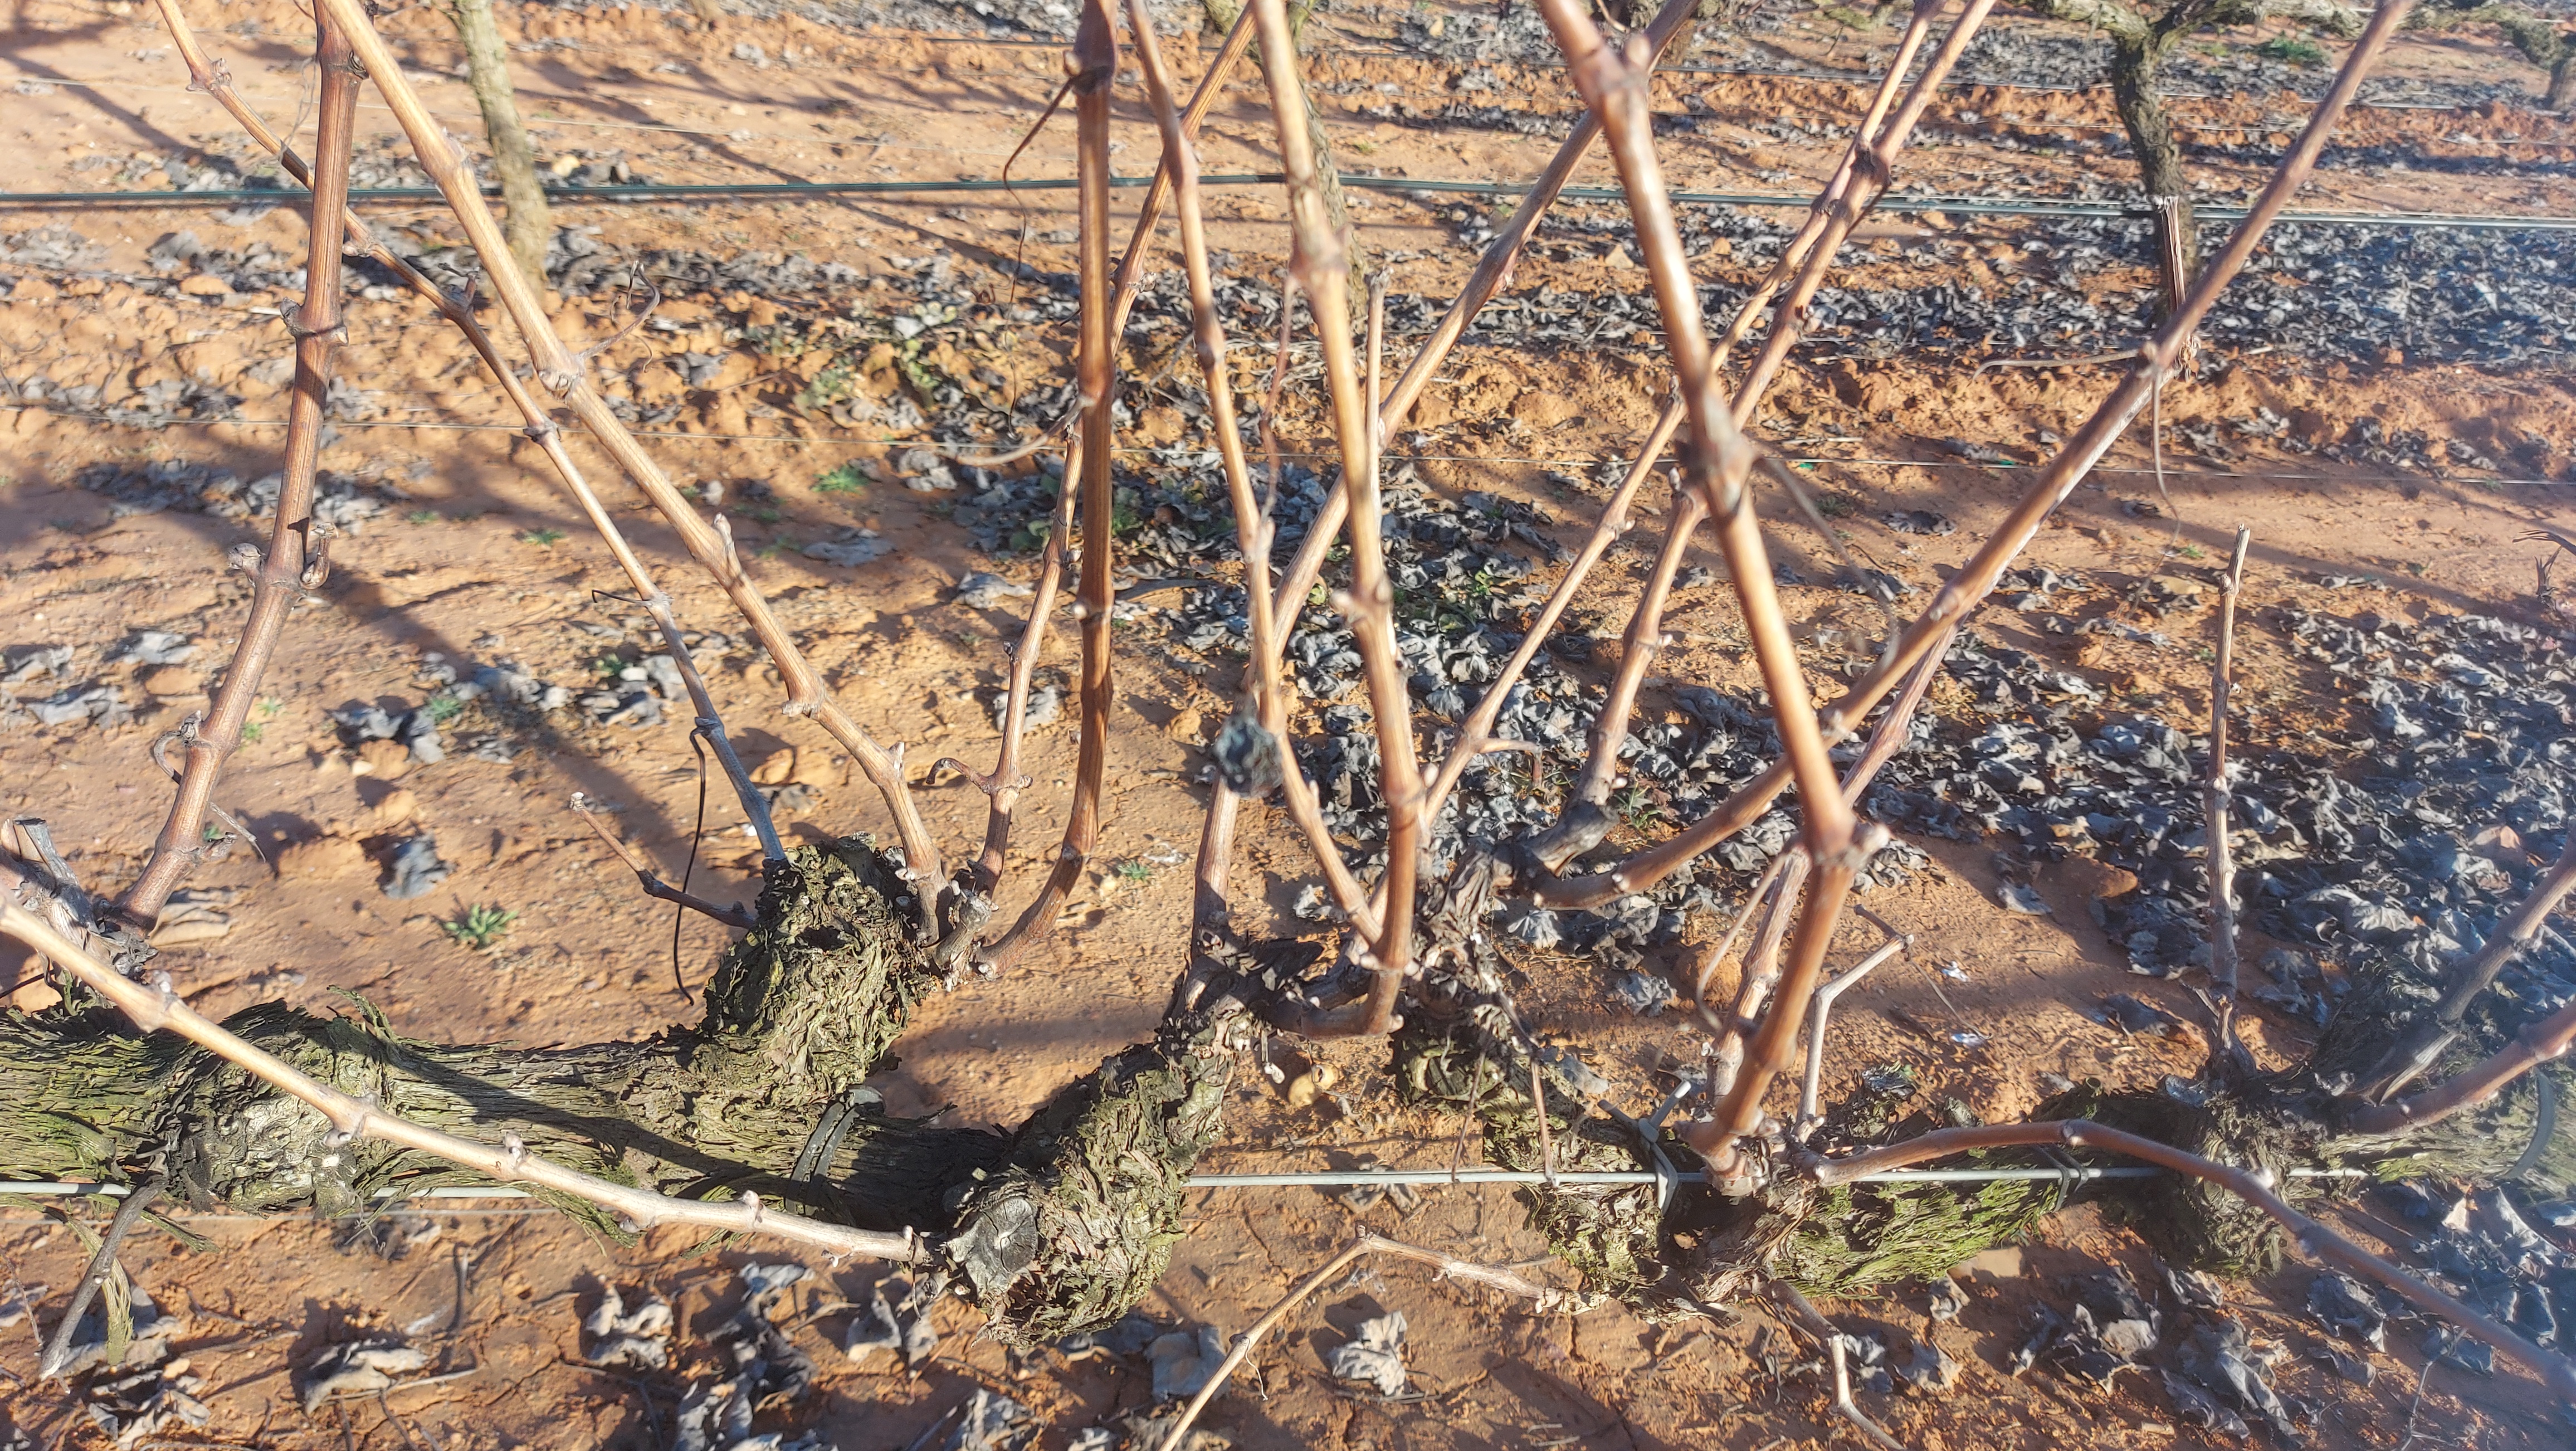
Unpruned shoots: 19
Pruned shoots: 0
Trunks: 2